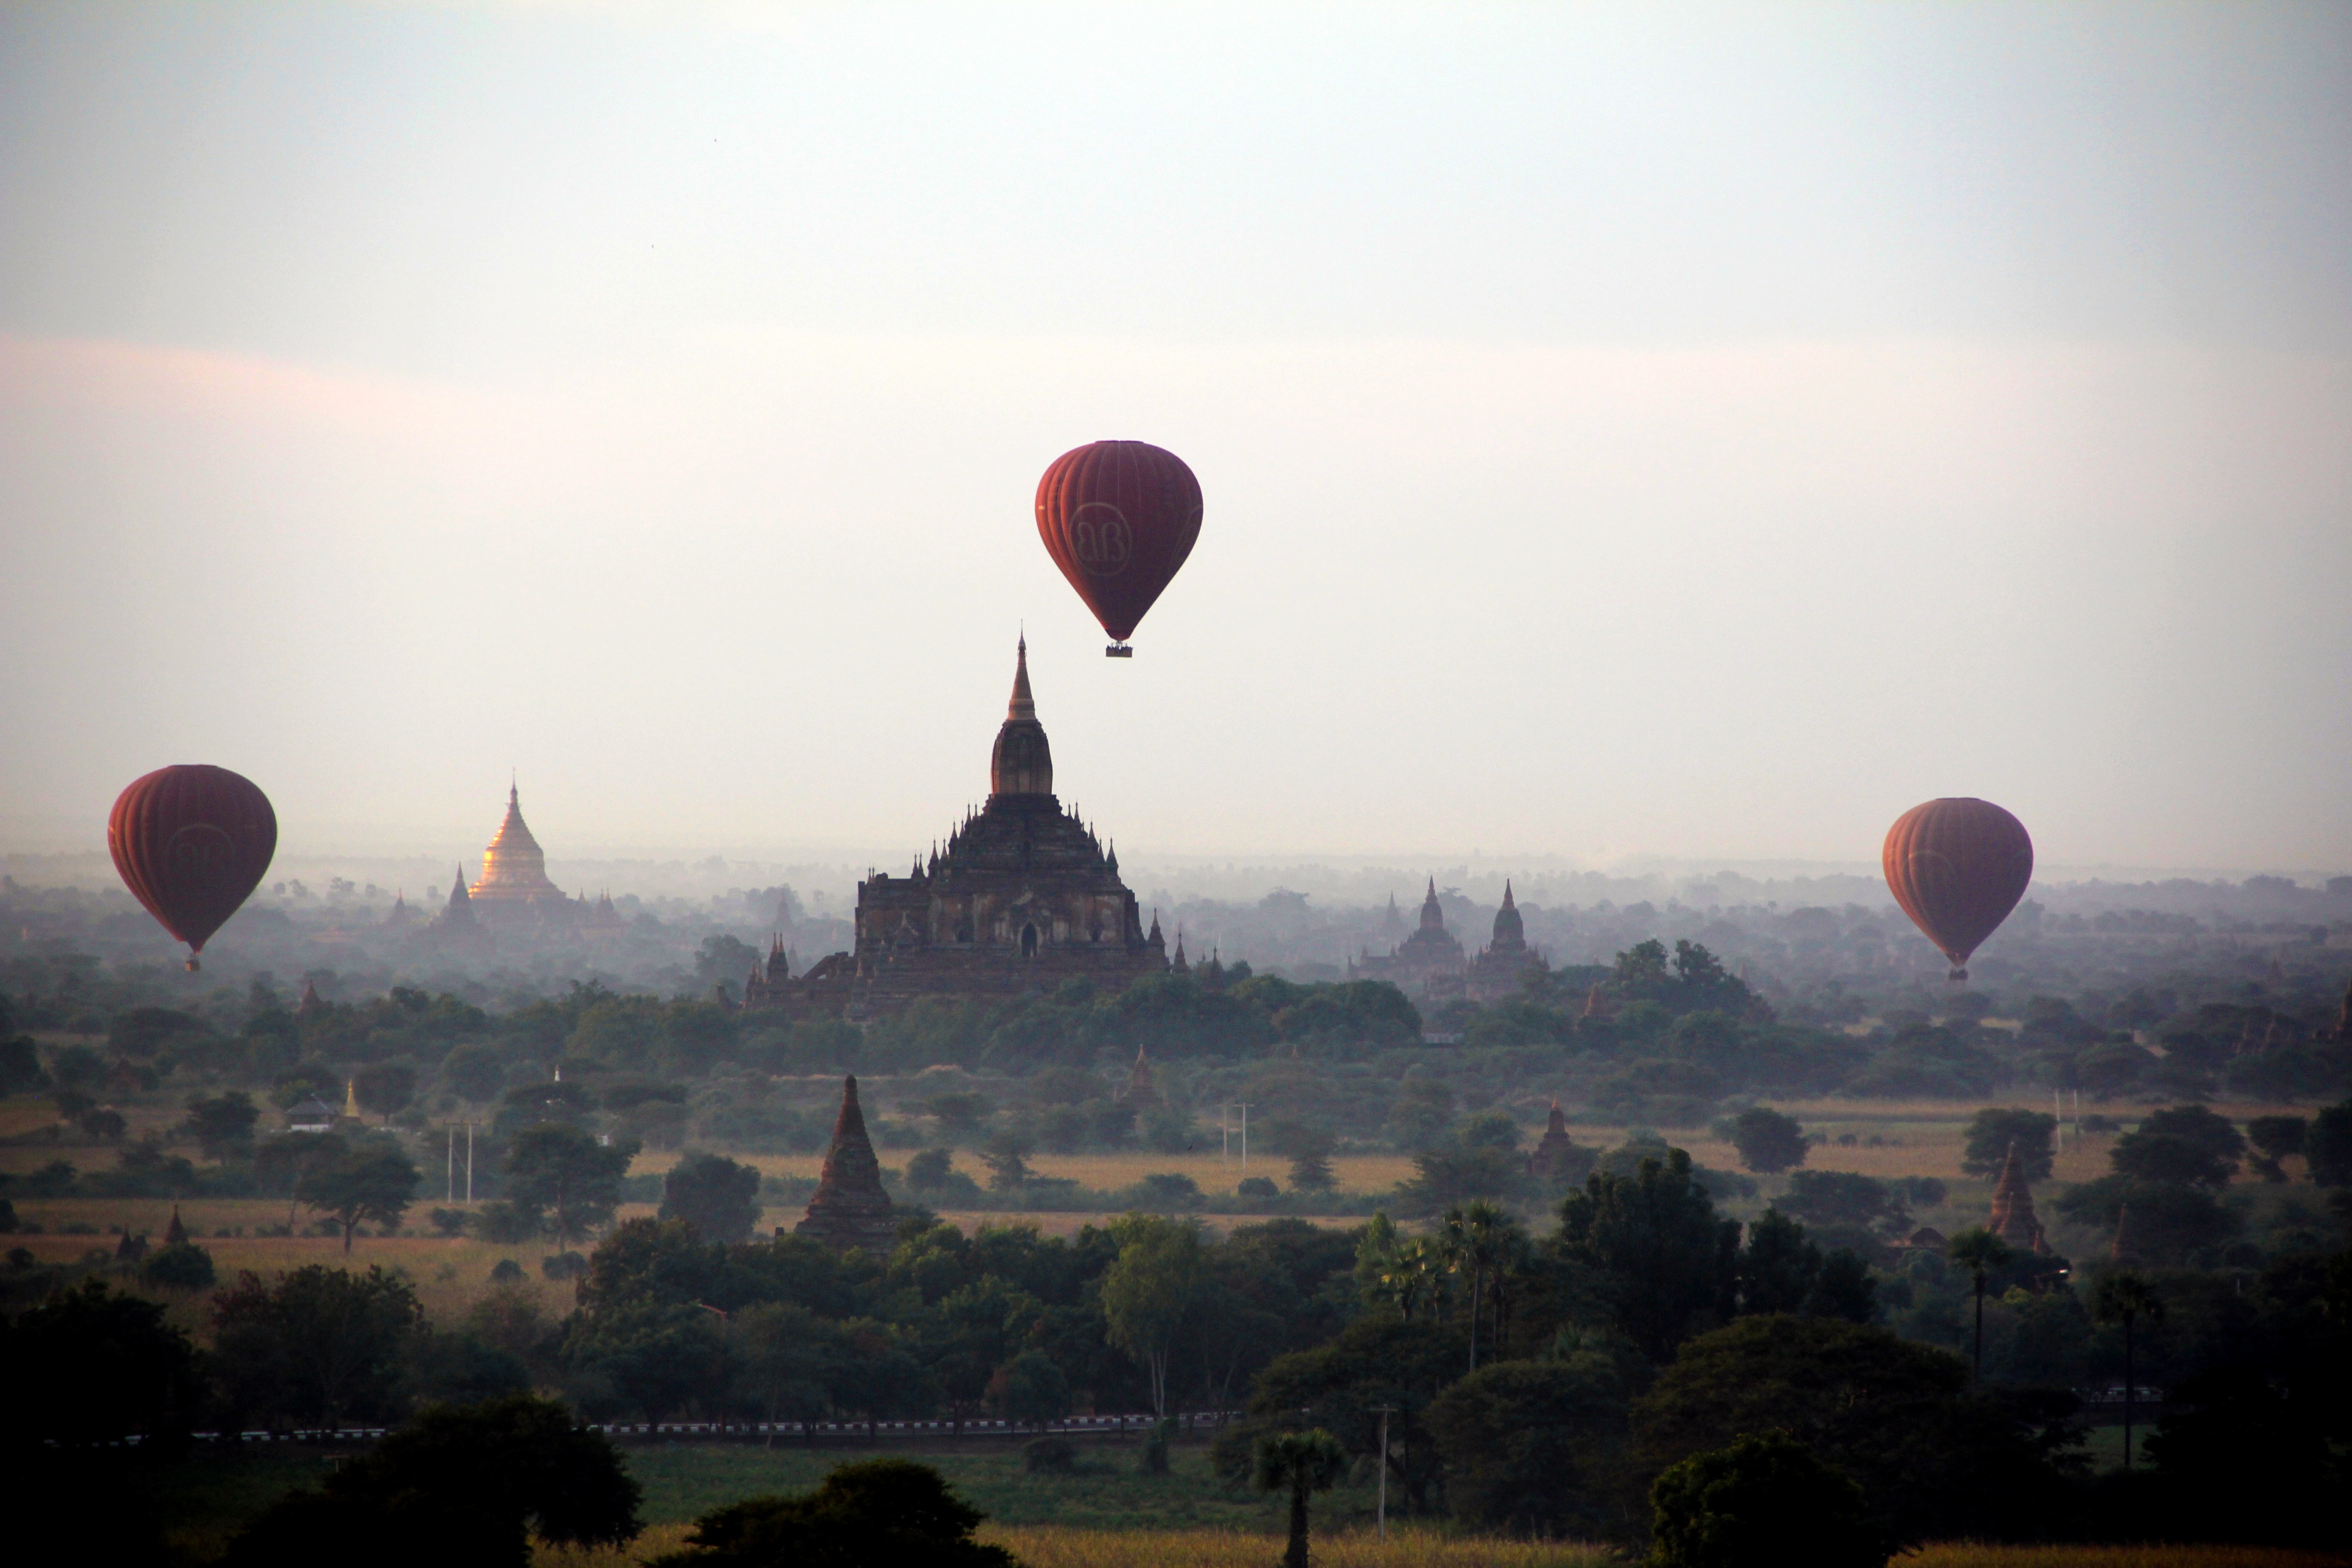
sunset, balloon, hot air balloon, aircraft, vehicle, pagoda, hot air ballooning, bagan, hot air balloon ride, atmosphere of earth